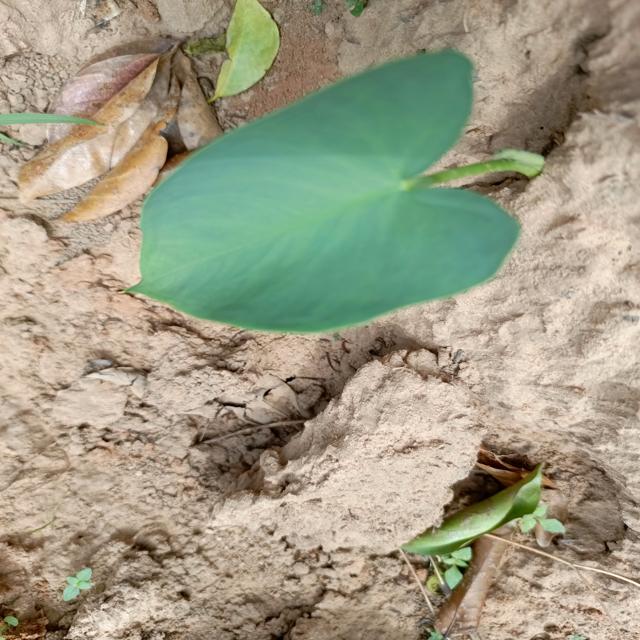
Label: Healthy